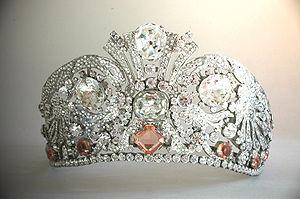
Le strass est un verre imitant une gemme. Il est utilisé pour la confection de bijoux de fantaisie. Devenu un véritable accessoire de mode, le strass est utilisé partout : sur les vêtements, bijoux, objets de décoration, maquillage de fêtes, ornements de coiffures, tatouages temporaires, etc.